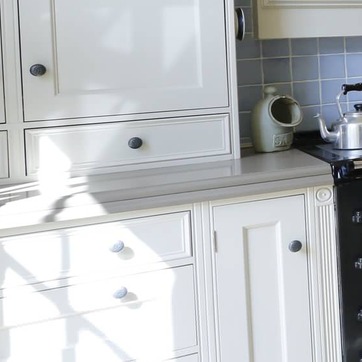
Material: polishedstone